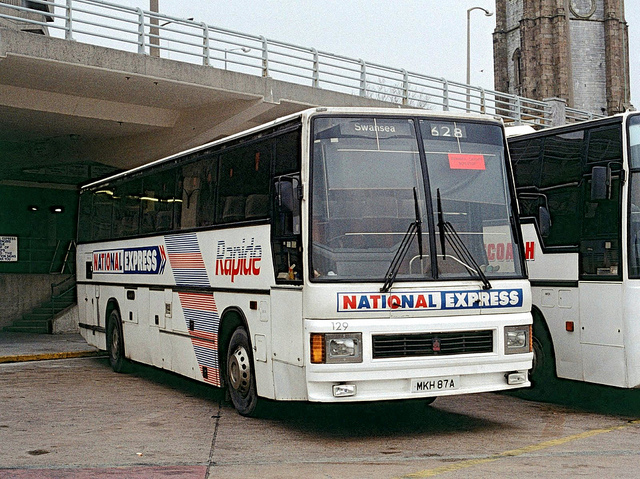
Two buses parked at a bus station under a bridge.

Travel charter buses lined up at bus terminal.

A national express bus parked at a covered bus stop.